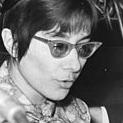
Age: 29